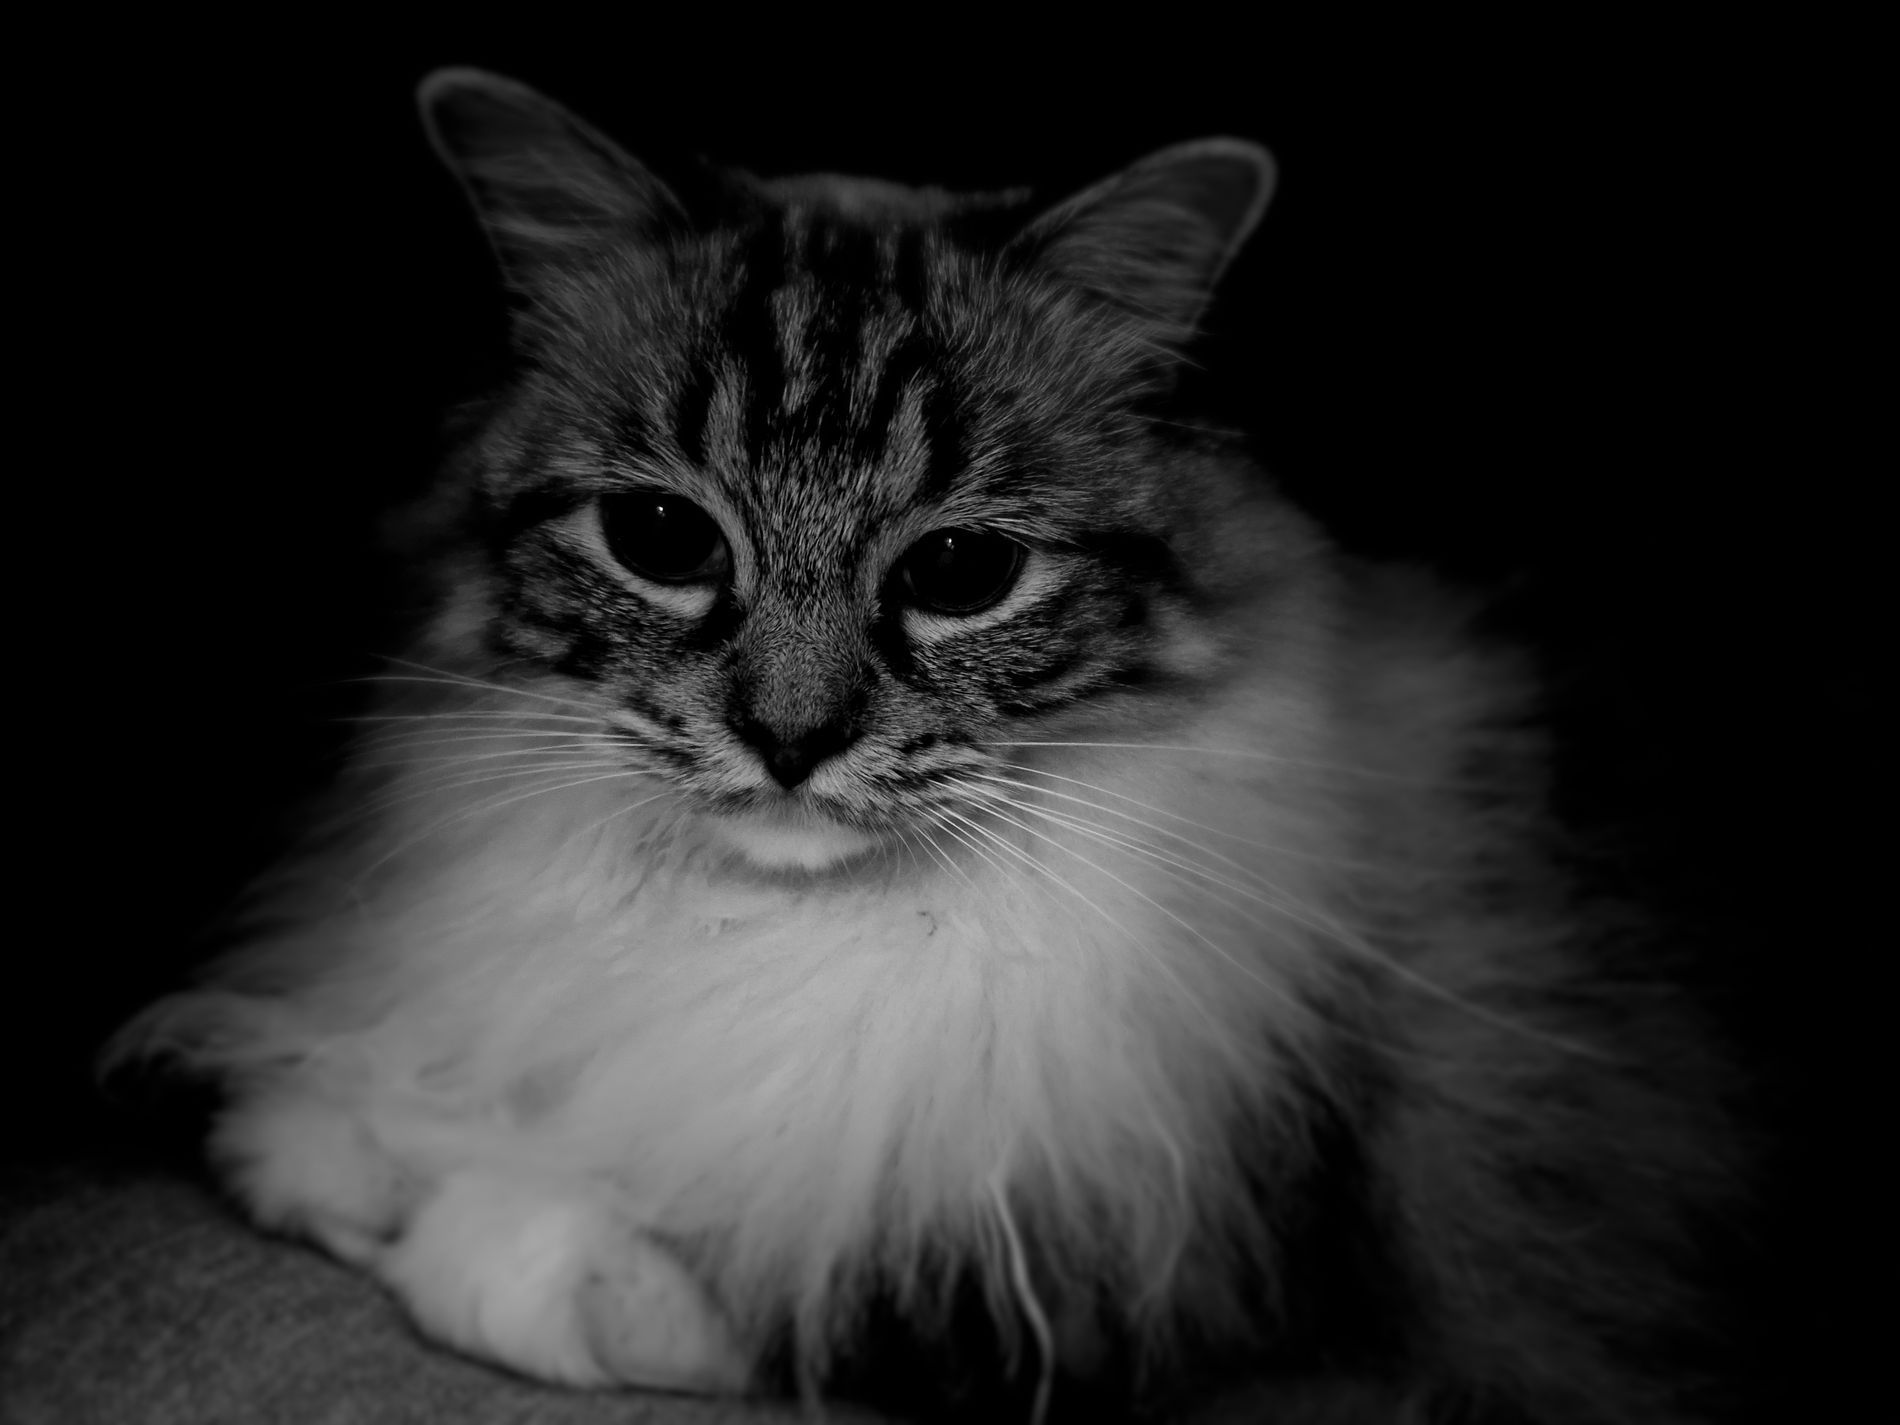
Cat in black and white
A black and white image shows a fluffy cat with a striking striped pattern and a steady gaze against a black background. The cat rests one paw on a fabric surface that looks like a pillow.
A monochromatic black and white front-facing shot of a fluffy cat staring directly at the camera with a steady gaze. White highlights in its eyes make them appear brilliant against the darkness. The dramatic composition draws all attention to the cat, set against a solid black background.
Labels: Animal, Cat, Mammal, Pet, Kitten, Manx, Angora, Background, Pillow
Camera: samsung SM-S908B
Aperture: F1.8
Exposure: 1/15 sec
ISO: 1250
Focal length: 6.4 mm